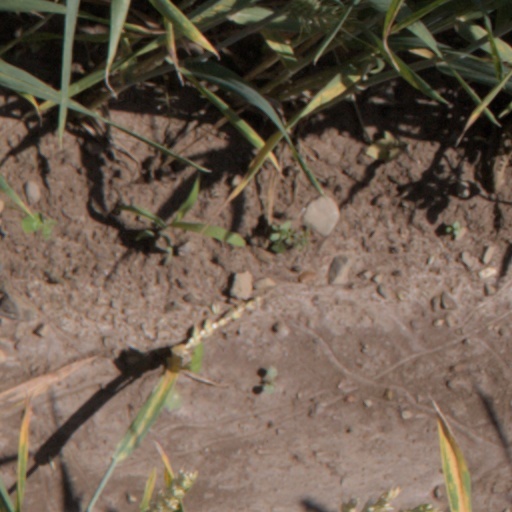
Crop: wheat